Women in the Cuban Revolution

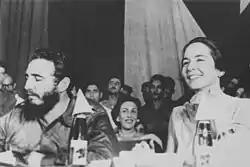
Vilma Espín and Fidel Castro at the founding of the Federation of Cuban Women in 1960

Pre-revolution, the role of women in Cuba fit the patriarchal notions of a post-colonial nation, in which women were meant to remain in the cult of domesticity, rarely allowed outside without an escort, and had very limited access to educational or professional opportunities. It was believed by some Cuban revolutionaries that the sexist roles pressed on to women were a direct result of capitalist influences. They believed that socialism was a woman’s route to equality and freedom; this was embodied in the attitudes that certain revolutionaries, such as Fidel Castro, pushed. Cuban women were encouraged to participate in the revolution so as to bring about not only the freedom of Cuba, but their own freedom. The promises of the revolution stated that the new Cuba would see women as equal to men, instead of requiring them to be subservient to them. With the revolution came a significant increase in women's rights in the country, with Castro noting in a speech that "when our revolution is judged in the years to come, one of the questions that will be asked is how our society and our country resolved the problems of women."